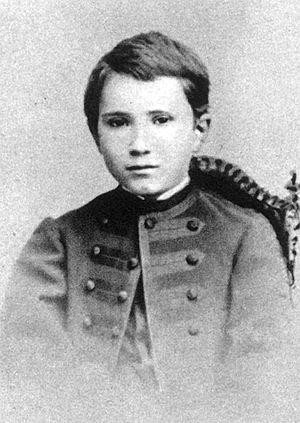
Photo de Charles de Foucauld enfant Español: Foto de Carlos de Foucauld nino
Charles Eugène de Foucauld de Pontbriand, vicomte de Foucauld, O.C.S.O., né le 15 septembre 1858 à Strasbourg et mort le 1ᵉʳ décembre 1916 à Tamanrasset, est un officier de cavalerie de l'armée française devenu explorateur et géographe, puis religieux catholique, prêtre, ermite et linguiste. Il a été béatifié le 13 novembre 2005 par le pape Benoît XVI. Il est commémoré le 1ᵉʳ décembre.